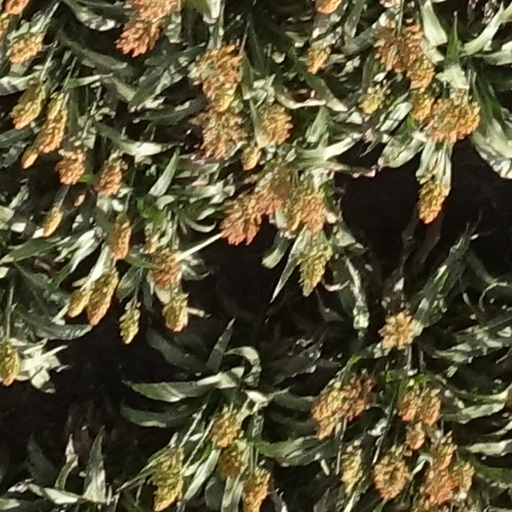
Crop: sorghum